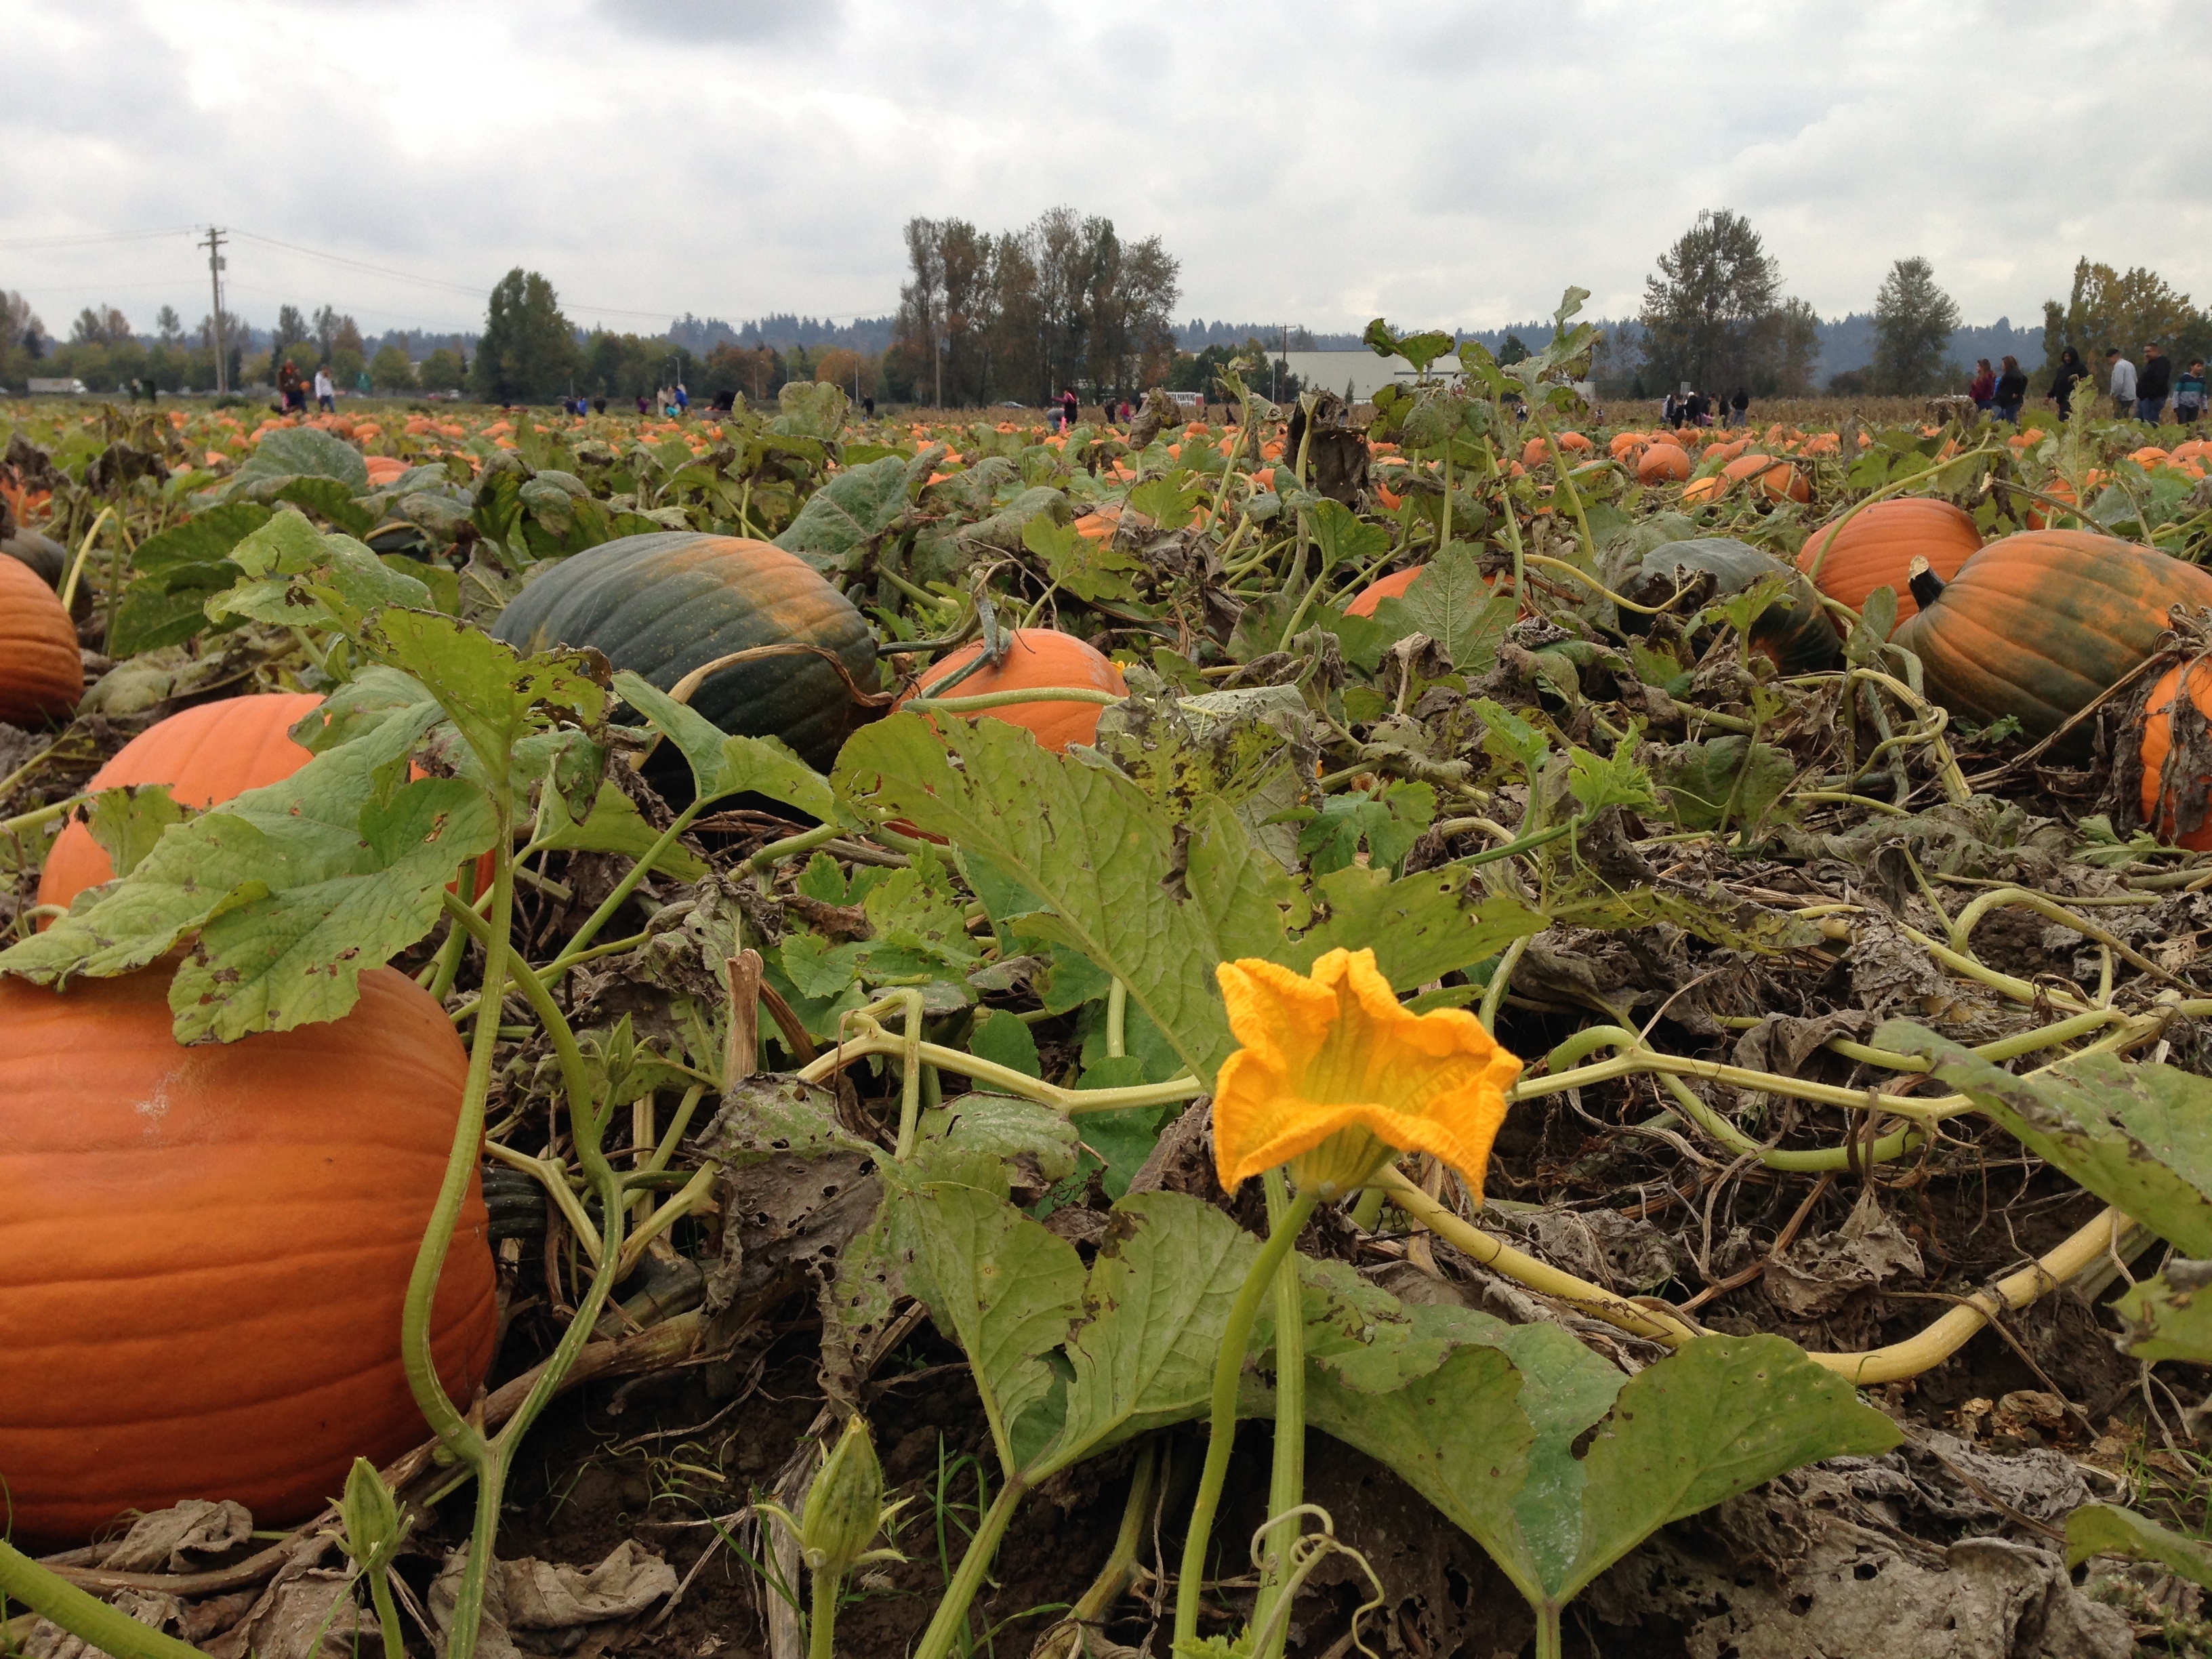
plant, field, farm, leaf, flower, produce, crop, autumn, pumpkin, halloween, botany, agriculture, garden, flora, gourd, rural area, flowering plant, land plant